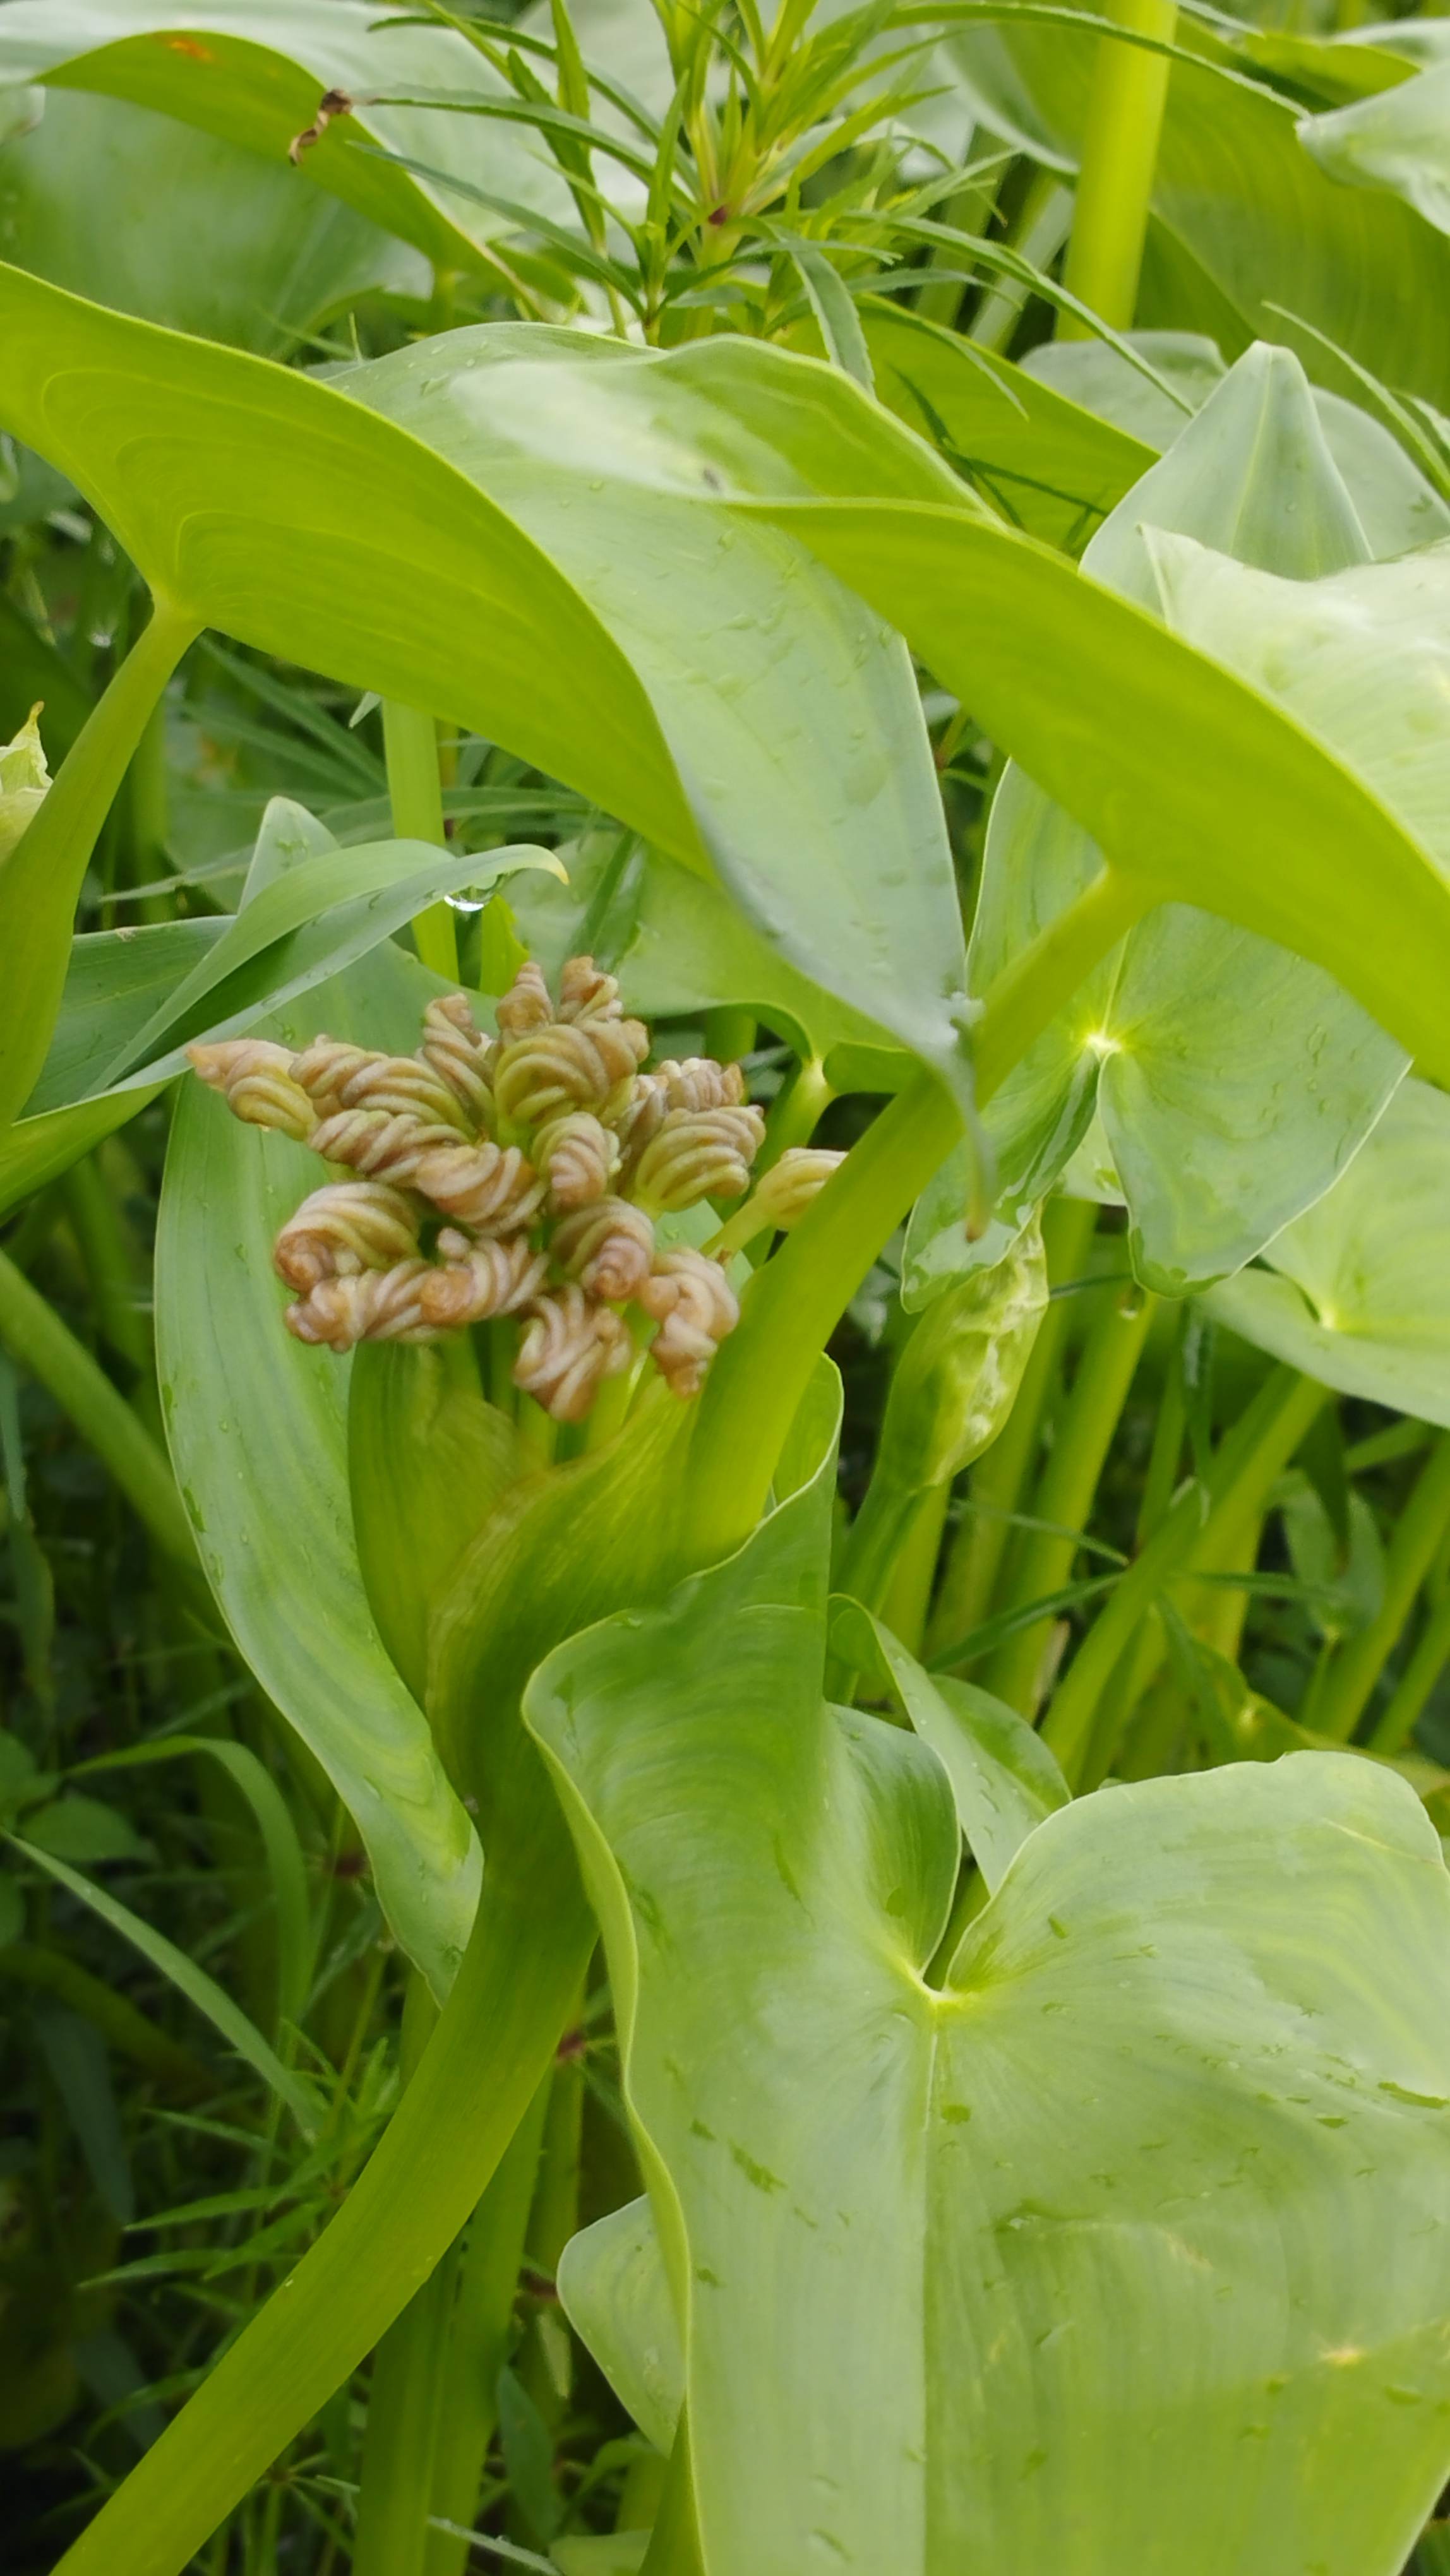
Species: Heartleaf False Pickerelweed (Monochoria korsakowii)